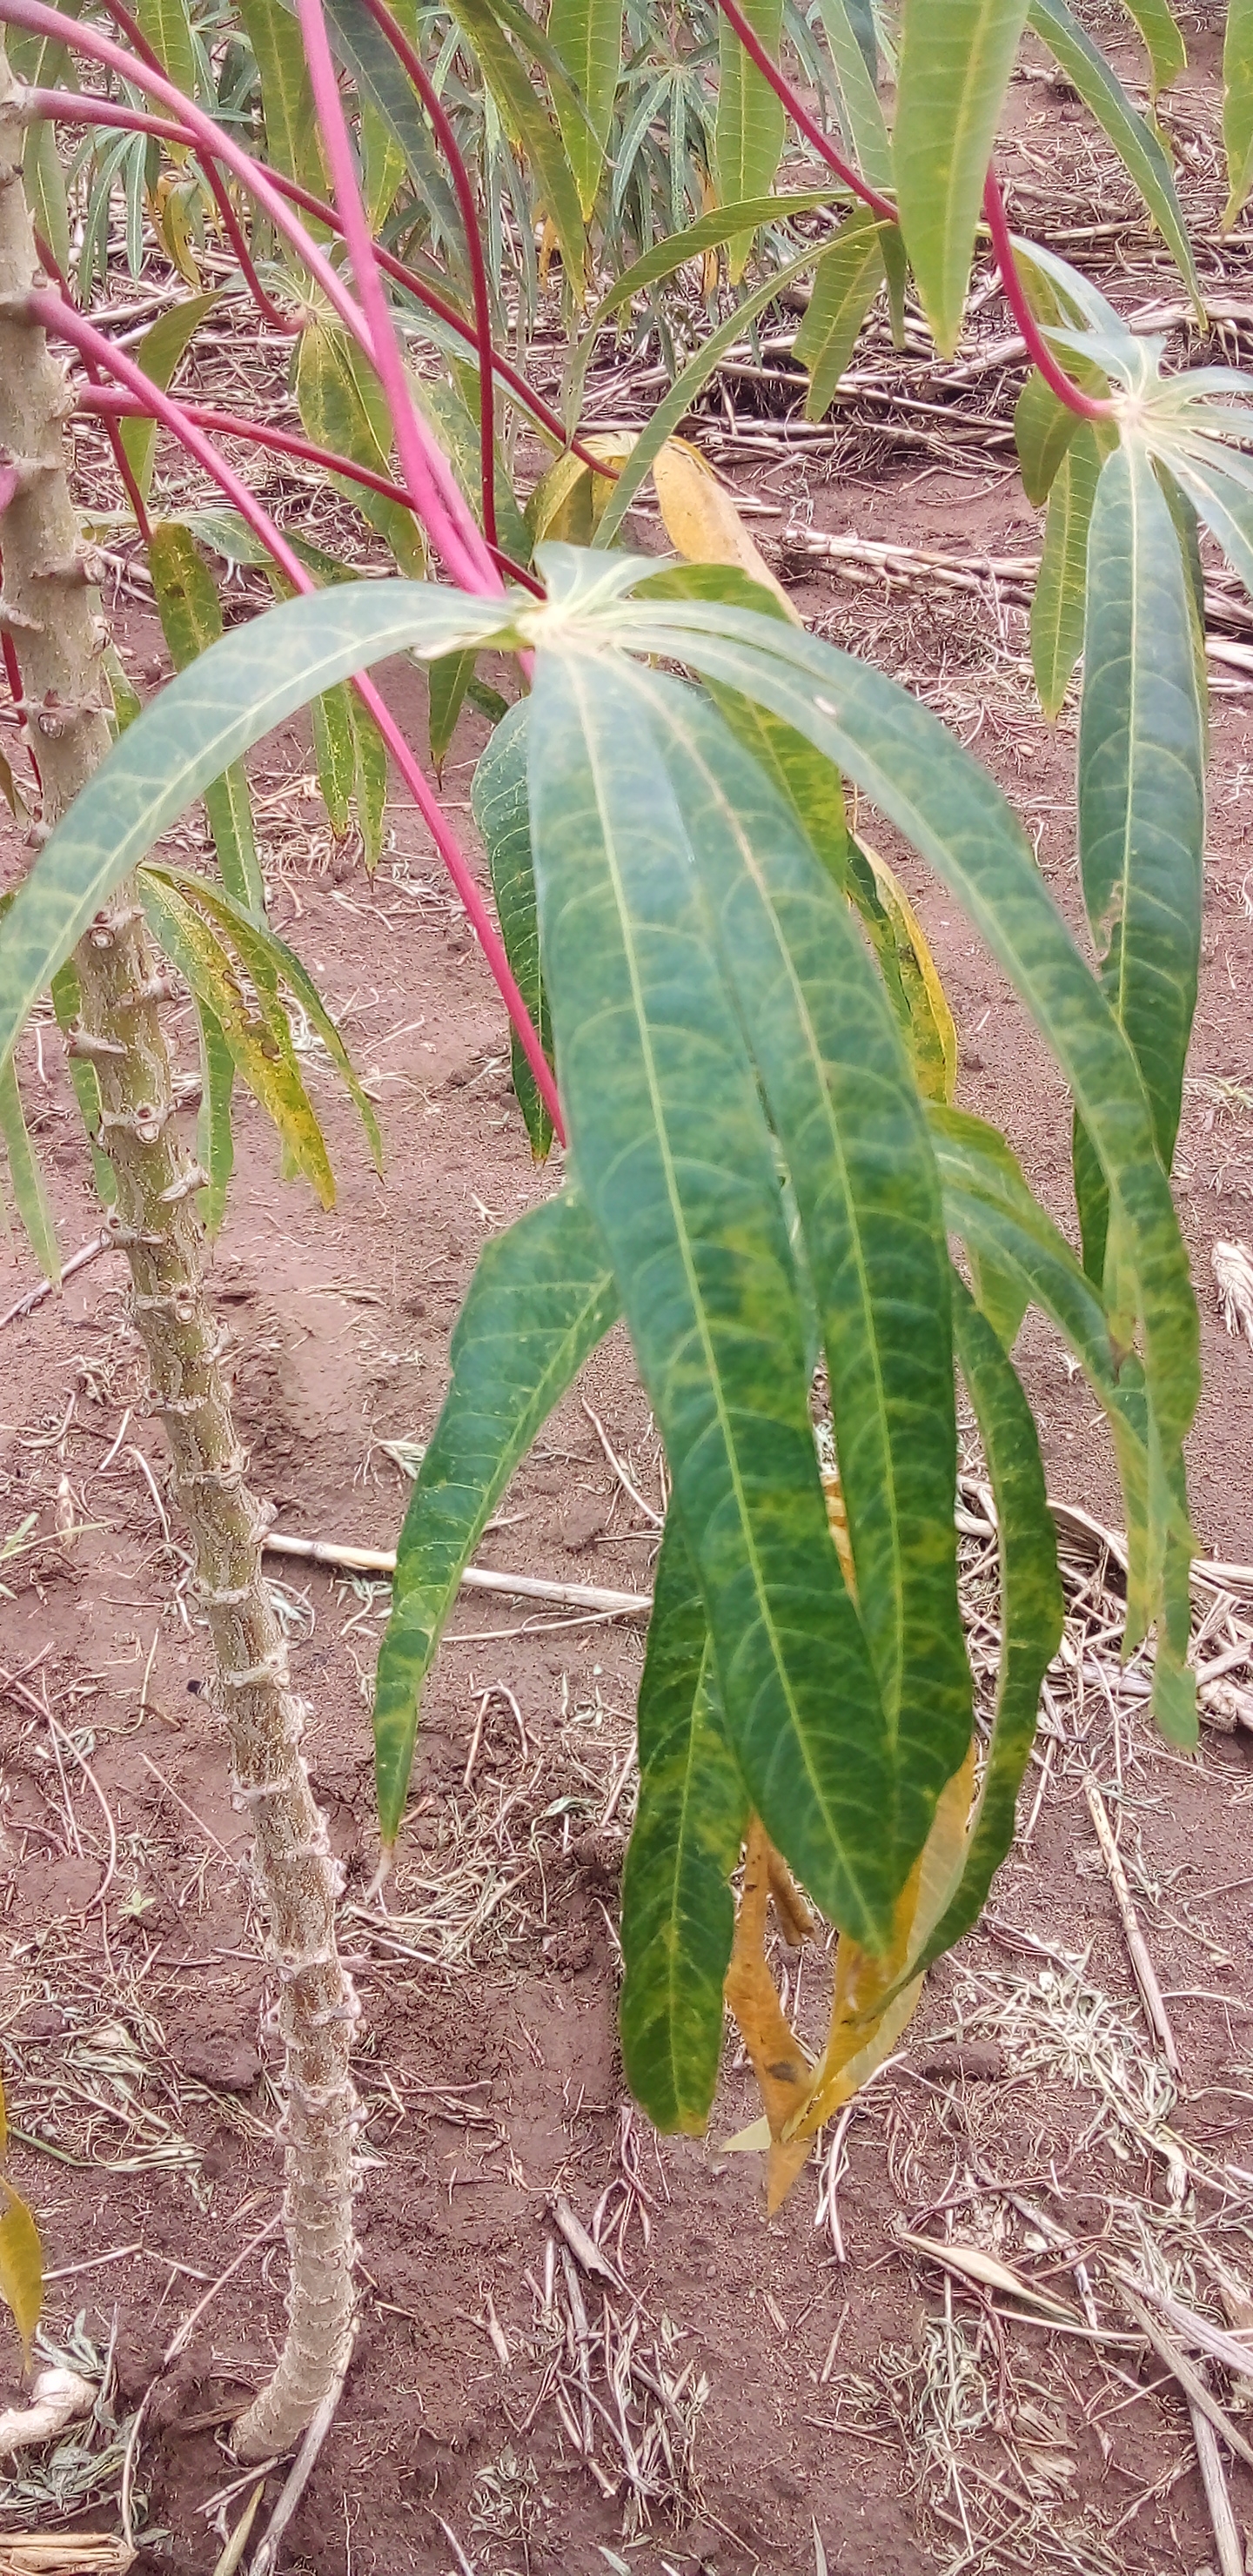
Label: cassava brown streak disease (cbsd)